Apple keyboards

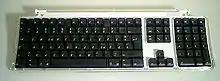
Apple Pro Keyboard (German)

This was the first major redesign of the Apple keyboard, featuring more fluid, curving lines to match the look of the new Apple product style. It was an unpopular replacement for the "Apple Extended Keyboard II" in 1994. Significantly lighter than its predecessors, it had a much softer and quieter key interface that was unpopular with many typists. It also included only one ADB port for mice or other pointing devices, concealed on the underside, with the keyboard's cable permanently attached. The Extended II had an ADB port on either side of the keyboard, allowing the keyboard cable or mouse to be attached to the side preferred by the user. This keyboard was also produced in black using the same model number (like the "Apple Keyboard II" for the Macintosh TV), for inclusion with the black Performa 5420 released primarily in Europe, and the black Power Macintosh 5500 released in Asia.